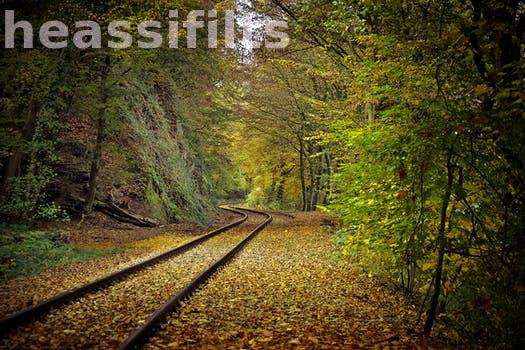
Label: Watermark